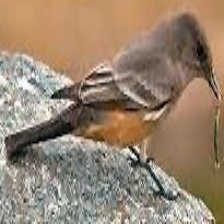
Species: SAYS PHOEBE
Scientific name: SAYORNIS SAYA